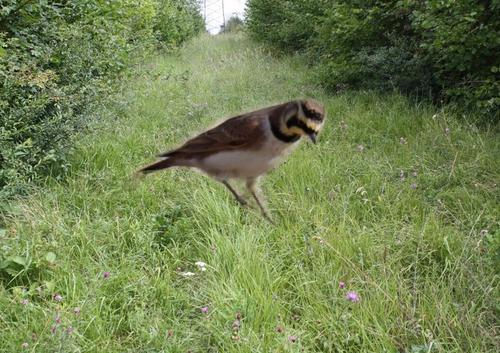
Bird species: Horned_Lark
Bird type: landbird
Background: land